Martha Pollack

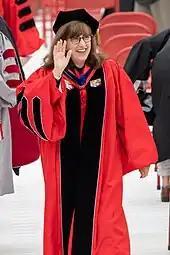
Pollack at Cornell University's 2021 commencement

On November 14, 2016, the Board of Trustees of Cornell University announced that they had unanimously elected Pollack as Cornell University’s 14th president. Her presidency began April 17, 2017, and she was inaugurated on August 25, 2017.